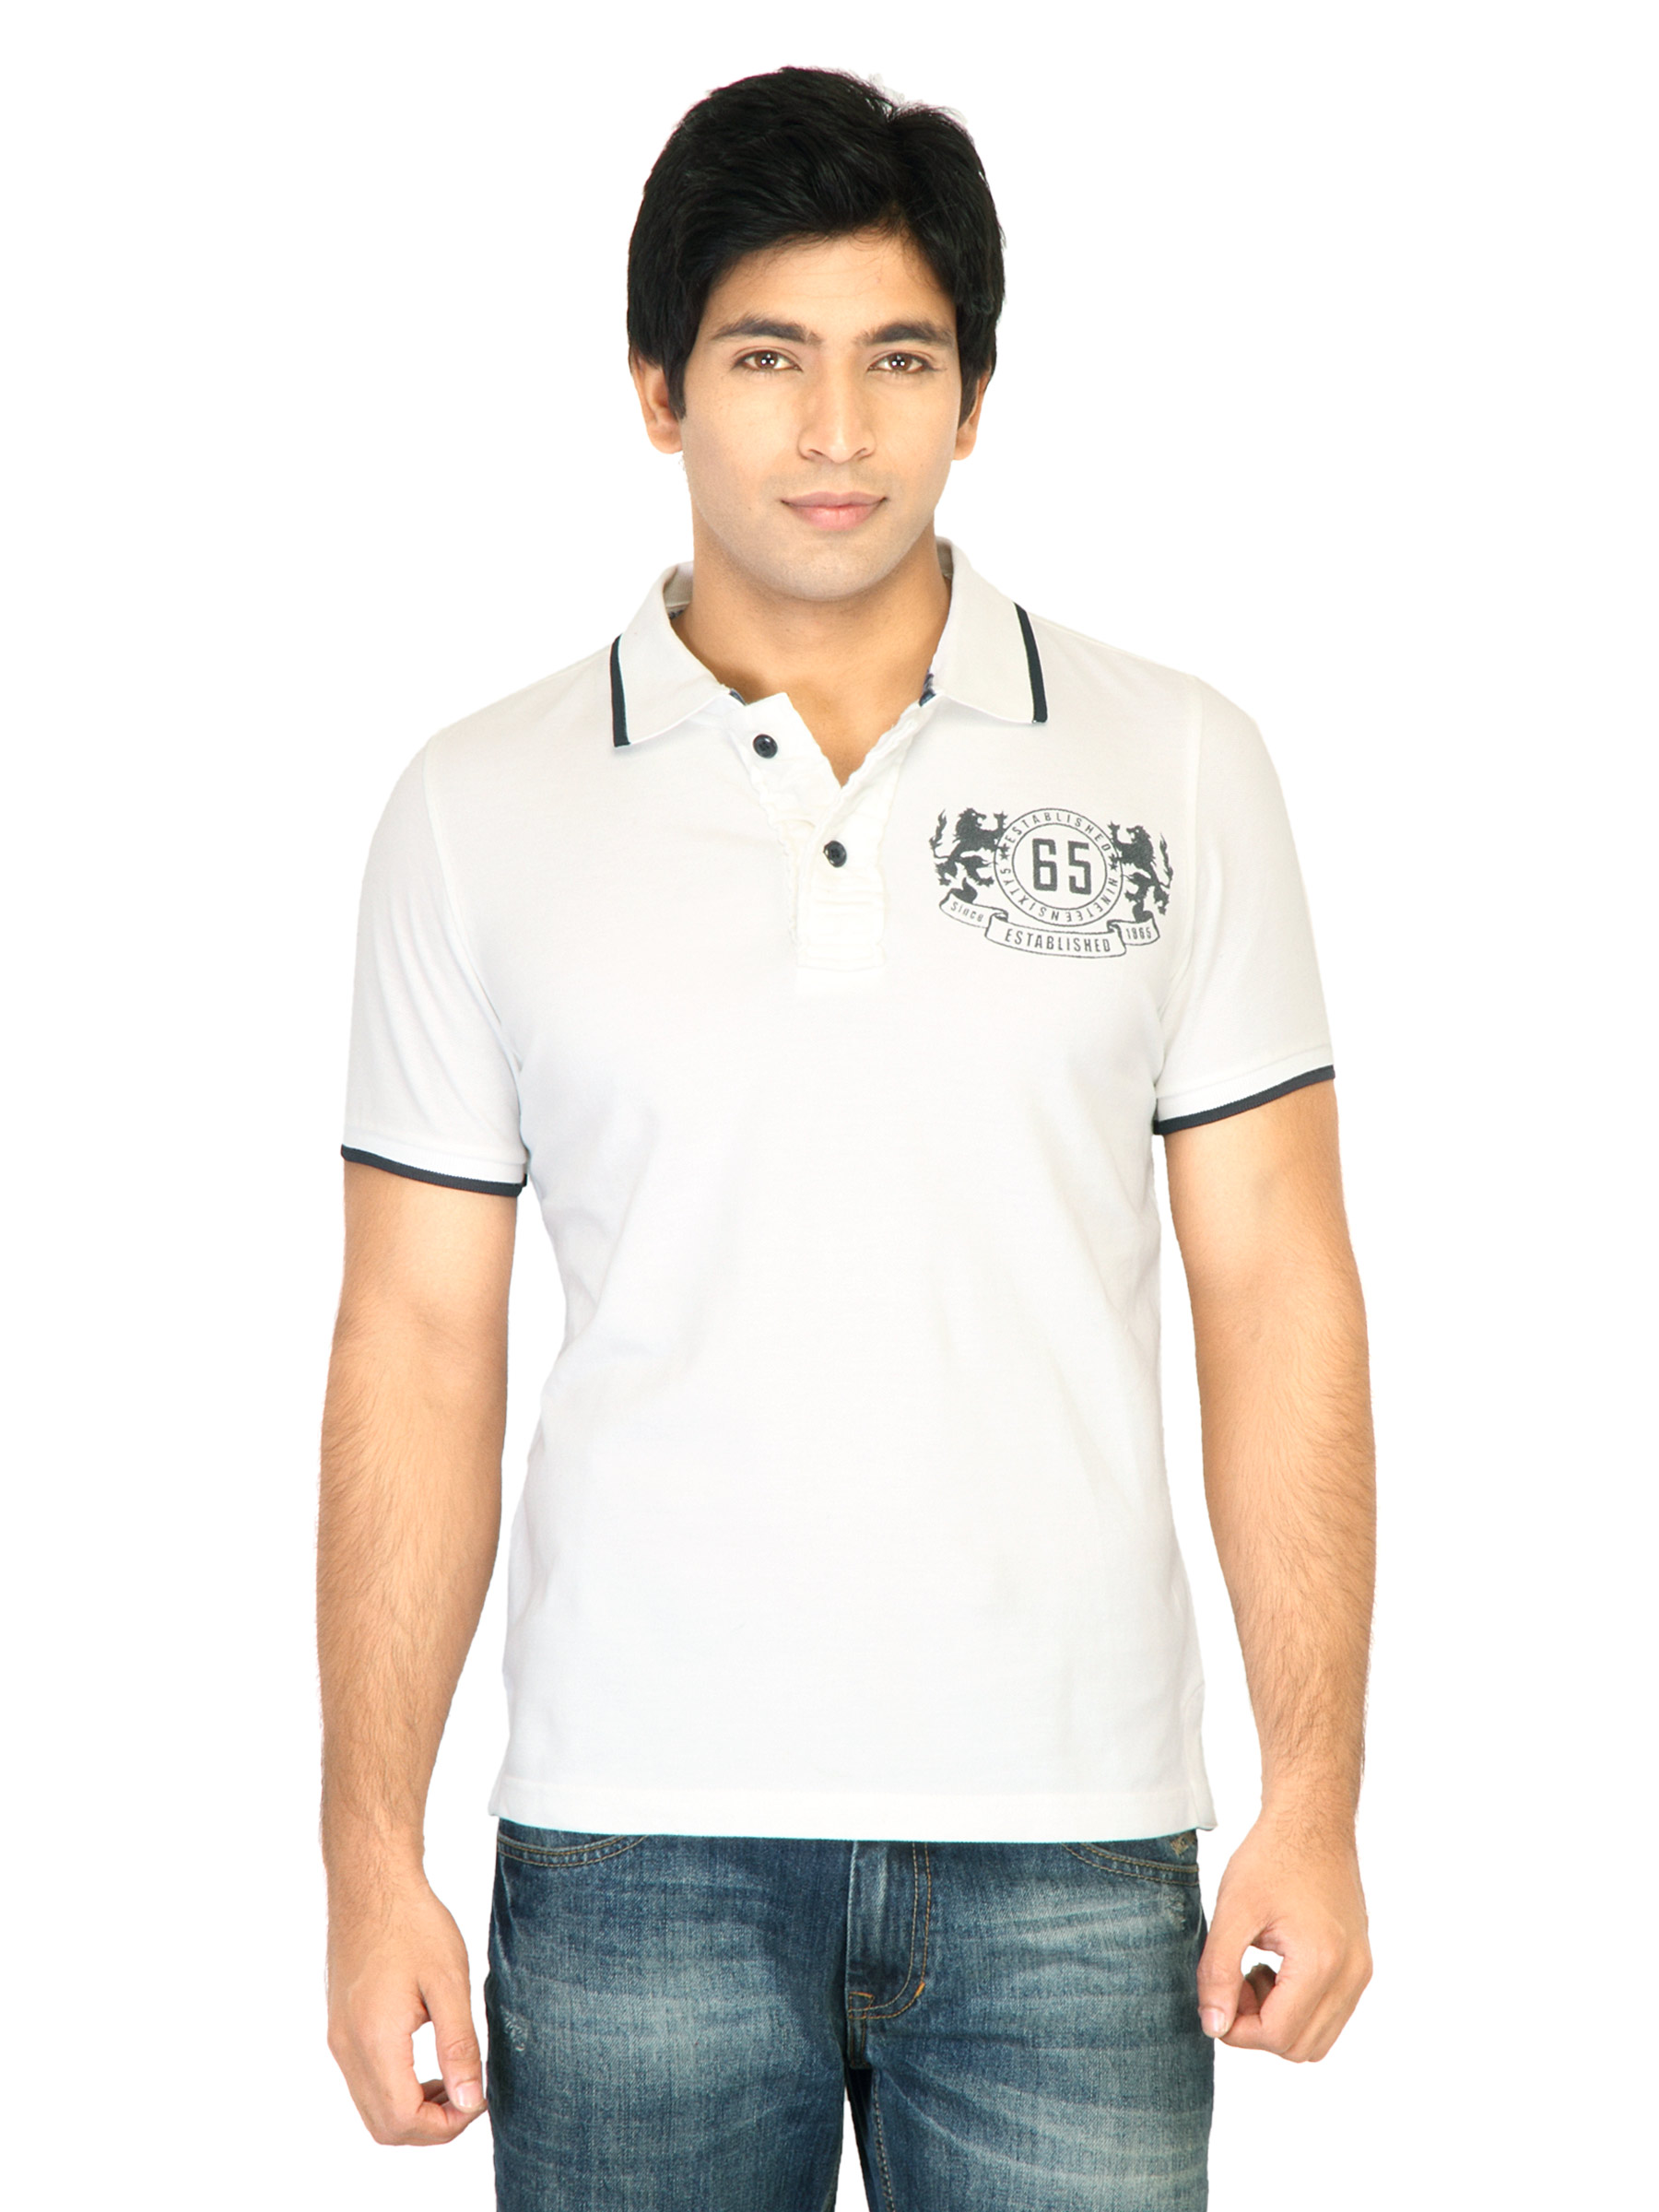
United Colors of Benetton Men Printed White  Polo Tshirts
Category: Apparel / Topwear / Tshirts
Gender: Men
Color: White
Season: Summer 2011
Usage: Casual